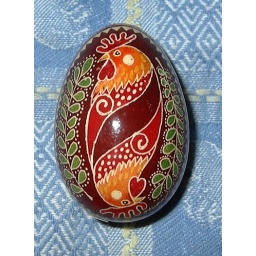
Double rooster design on chicken egg. Egg shell produced by my one legged house hen &amp;quot;Stumpy&amp;quot;.